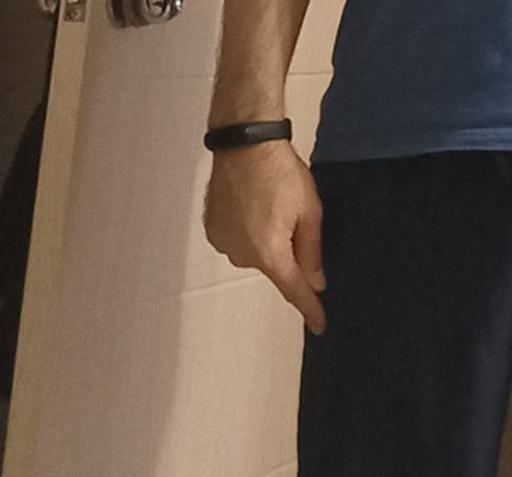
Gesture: no_gesture